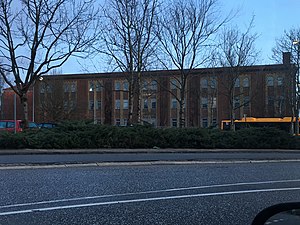
De Danske Spritfabrikker
De Danske Spritfabrikkers tidligere bygning i Roskilde.
De Danske Spritfabrikker i Roskilde
De Danske Spritfabrikker var en dansk spiritusproducent, som siden 2012 ejes af Arcus gruppen fra Norge.